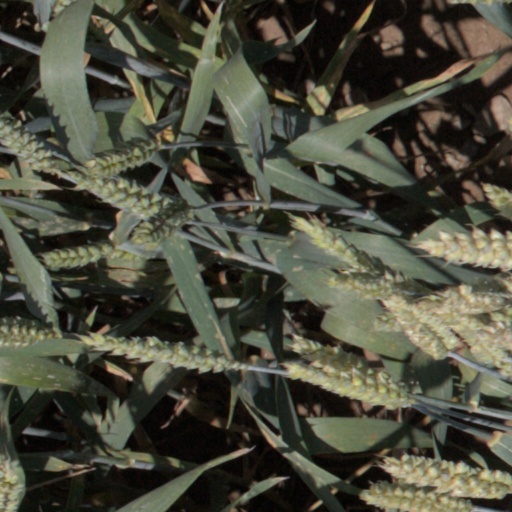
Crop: wheat